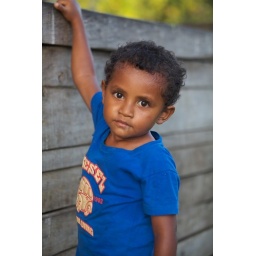
young boy in blue nigigi Fiji